Baudouin of Belgium

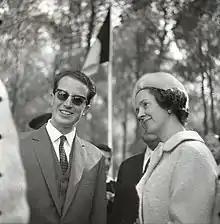
Baudouin and his wife, Fabiola de Mora y Aragón, during a 1964 visit to Israel

On 15 December 1960, Baudouin was married in Brussels to Doña Fabiola de Mora y Aragón. Fabiola was a Spanish noblewoman who was working as a nurse. The couple announced their engagement on 16 September 1960 at the Palace of Laeken.